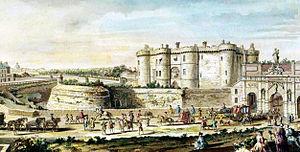
Cette affaire appelée par des auteurs contemporains affaire de Solages ou affaire de Madame de Barrau se rapporte à deux lettres de cachet délivrées au XVIIIᵉ siècle contre deux jeunes nobles, la dame de Barrau, née de Solages, et son frère le comte de Solages qui est officier.